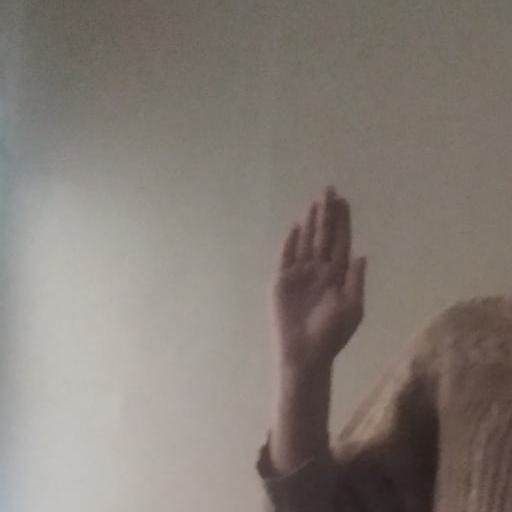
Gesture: stop